Indonesia–Philippines relations

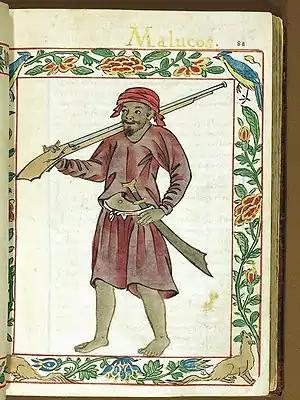

Both the Philippines and Indonesia were part of the Maritime Jade Road. Indonesia and the Philippines are both archipelagic countries with ethnic populations and national languages that have common Austronesian ancestry. The historical links between ancient Indonesia and the Philippines have commenced since around the 9th century. The Laguna Copperplate Inscription dated from 900 CE mentioned the Javanese Medang Kingdom and the Srivijaya Empire. The writing system used is the Kawi Script, while the language is a variety of Old Malay, and contains numerous loanwords from Sanskrit and a few non-Malay vocabulary elements whose origin is between Old Tagalog and Old Javanese. The 14th century Nagarakretagama manuscript written during the height of Majapahit empire, mentioned several states that is now Philippines; Kalka, Selurong (Manila), and Solot (Sulu), suggested that Majapahit empire influences had reached the Philippine archipelago.